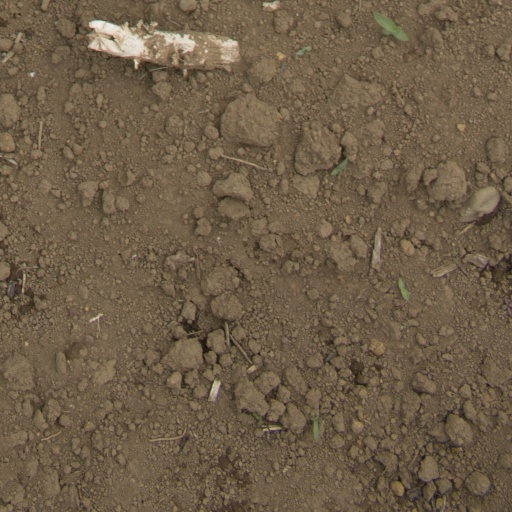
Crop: Jerusalem artichoke